Hairwork

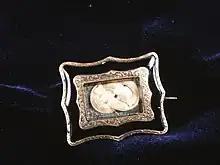
A 19th-century hair brooch, in the collection of The Children's Museum of Indianapolis

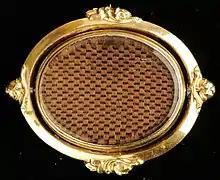
Victorian hair mourning jewelry

Although hairwork existed prior to the Victorian era, it was this period that saw it flourish as a trade and private craft in mourning jewelry such as lockets, rings, and bracelets; or mourning hair works for the home. These included frames of loved ones locks in braids, wreaths, or woven into floral patterns; or "mourning scenes," like gravestones or willow trees, depicted by hair placement. When not related to mourning, the practice was still performed in a commemorative or honoring fashion, with hairworks being produced to celebrate the hair-givers personal achievements, or to signify a bond between friends, family, and loved ones. It was a common skill taught to young women of the period, sometimes being mixed with needlework.